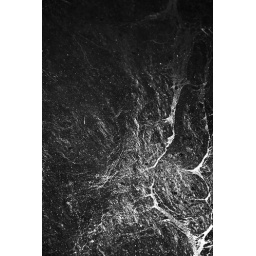
Patterns over the water left by oil from parked boats in the St.Michaels marina.